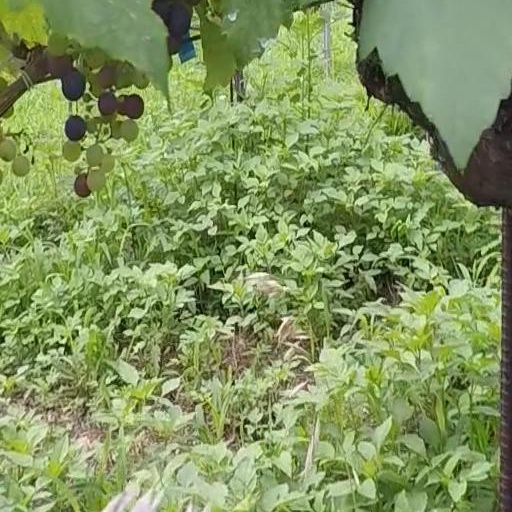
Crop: grape